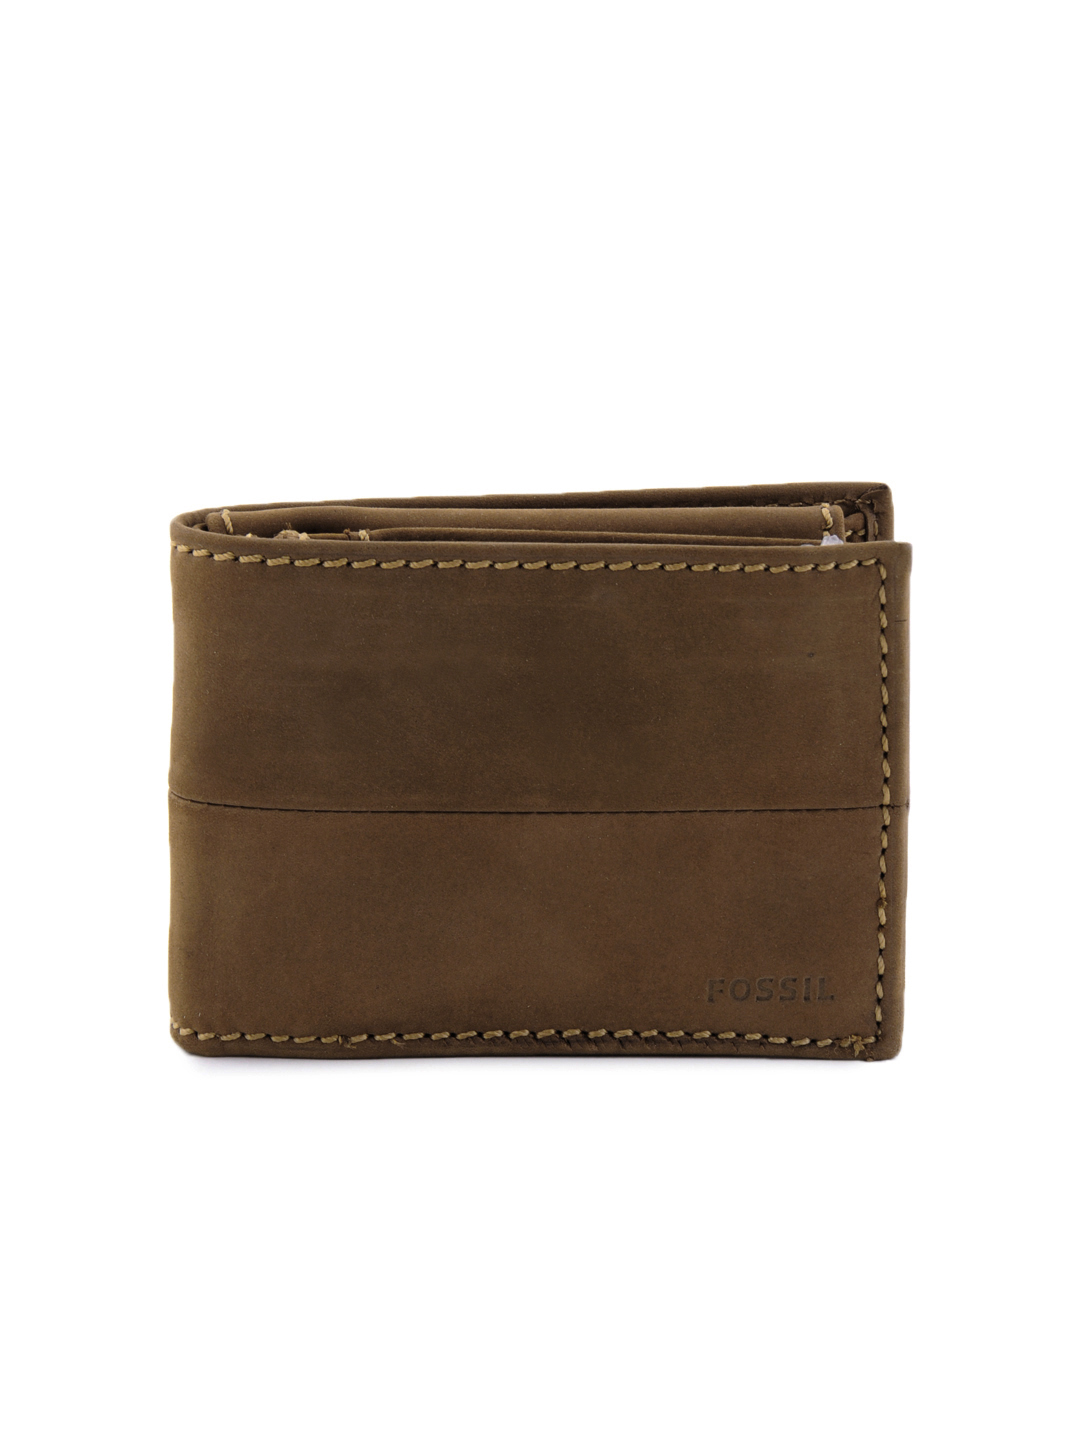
Fossil Men Marcus Brown Wallet
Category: Accessories / Wallets / Wallets
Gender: Men
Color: Brown
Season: Winter 2016
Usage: Casual